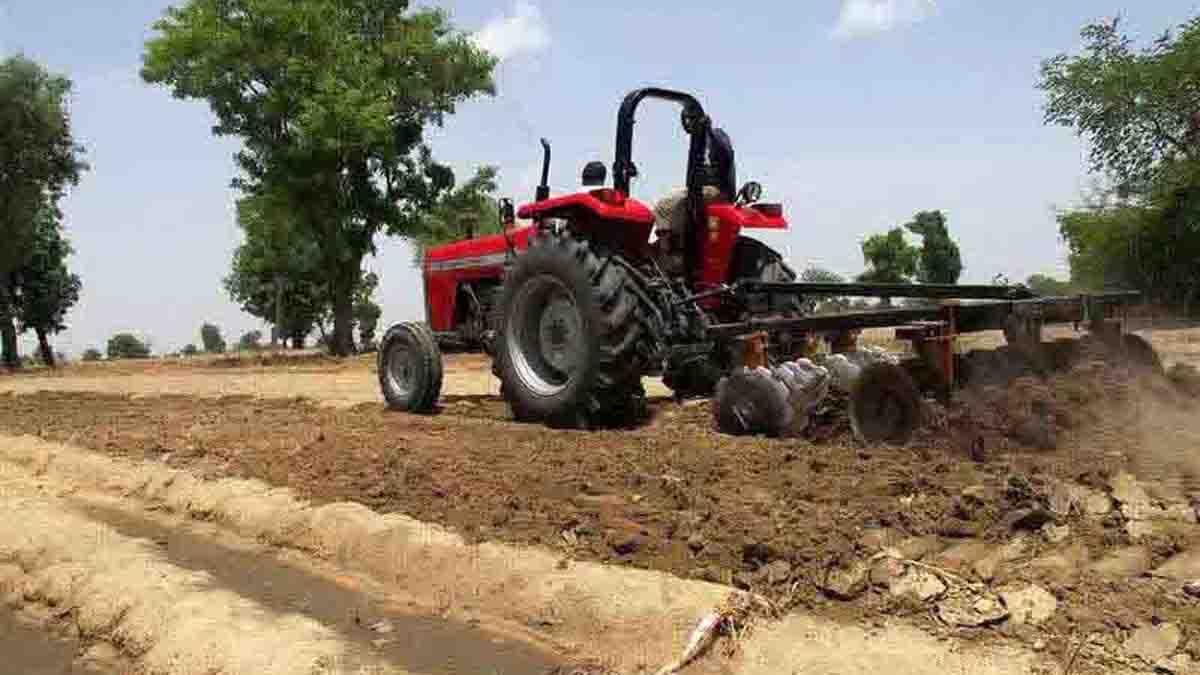
Chombo cha moto aina ya trekta, kilichopo katika eneo lenye udongo wenye rangi nyeusi wenye kuashiria rutuba, ikiashiria kuwa ni eneo la shamba linalotumia kifaa hicho ama mashine kwa ajili ya kusaidia shughuli za kilimo.